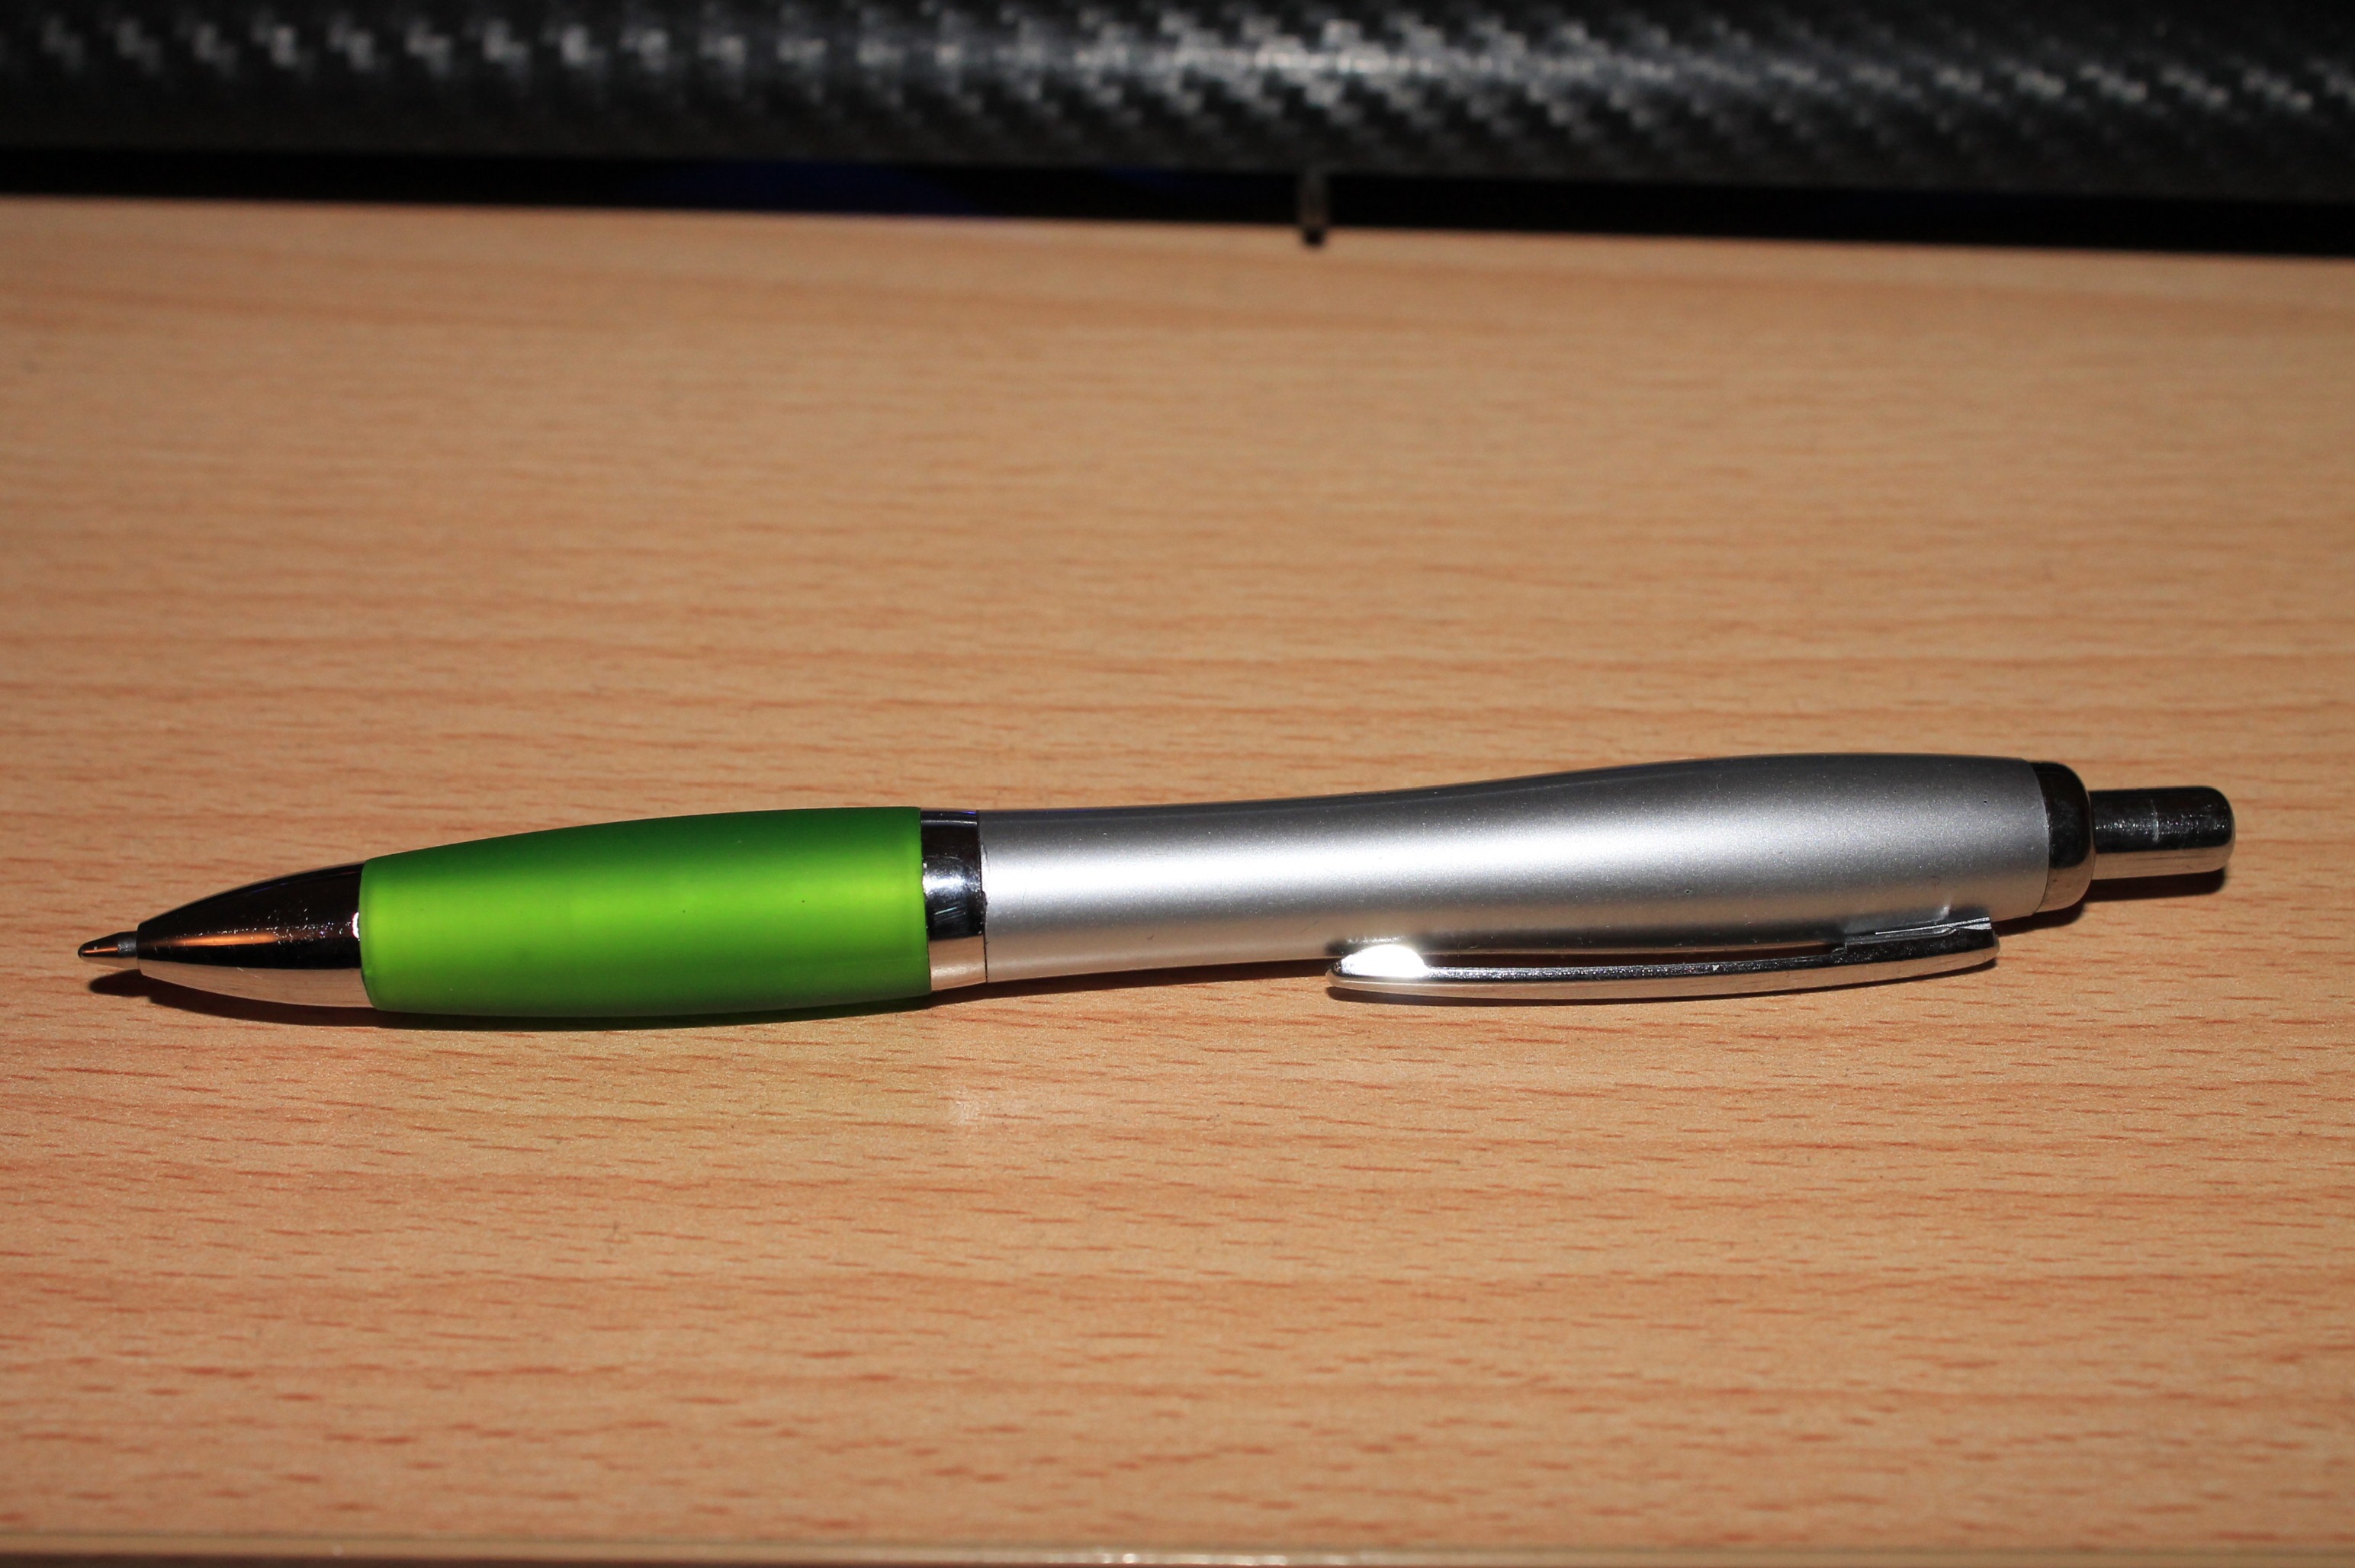
pen, office, stationery, leave, writing tool, ball pen